Charles E. Apgar

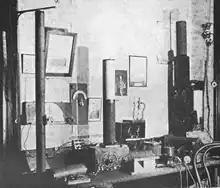
The station at his home including equipment that he built

Apgar became interested in wireless telegraphy after reading about an amateur who had heard election returns transmitted by a newspaper on election night (i.e. before the results could be widely distributed the following morning.) He built his first "home-made" wireless telegraphy equipment on December 11, 1910 – one month after the election. He listened to news bulletins from the "New York Herald" station OHX in Manhattan. The station had been created to send news to approaching ocean liners and receive reports about their voyage.